Qin (state)

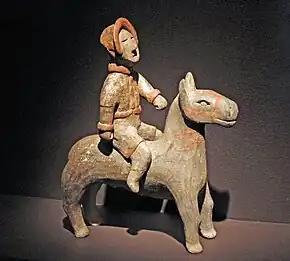
The "Taerpo horserider", a Qin state terracotta figurine from a tomb in the Taerpo cemetery near Xianyang in Shaanxi, 4th-3rd century BC. This is the earliest known representation of a cavalryman in China. The outfit is of Central Asian style, probably Scythian, and the rider with his large nose appears to be a foreigner. King Zheng of Qin (246–221 BC) is known to have employed steppe cavalry men in his army, as seen in his Terracotta Army.

In 630 BC, Qin and Jin agreed to wage war on the state of Zheng, but Duke Mu was lobbied by the Zheng emissary to abandon the alliance. In 627 BC, Duke Mu planned a covert attack on Zheng, but the Qin army retreated after being deceived into believing that Zheng was already prepared for Qin's invasion. By that point, Duke Wen had died and his personal alliance with Duke Mu no longer stood, and his successor Duke Xiang ordered an ambush for the retreating Qin army. The Qin forces were defeated at the Battle of Xiao (near modern Luoning County, Henan) and suffered heavy casualties, and all three of its generals were captured. Three years later, Qin attacked Jin for revenge and achieved a major victory. Duke Mu refused to advance further east after holding a memorial service for those killed in action at the Battle of Xiao and returned to focus on the traditional policy of expanding Qin's dominance in the west. Duke Mu's achievements in Qin's western campaigns and his handling of foreign relations with Jin earned him a position among the Five Hegemons of the Spring and Autumn period.